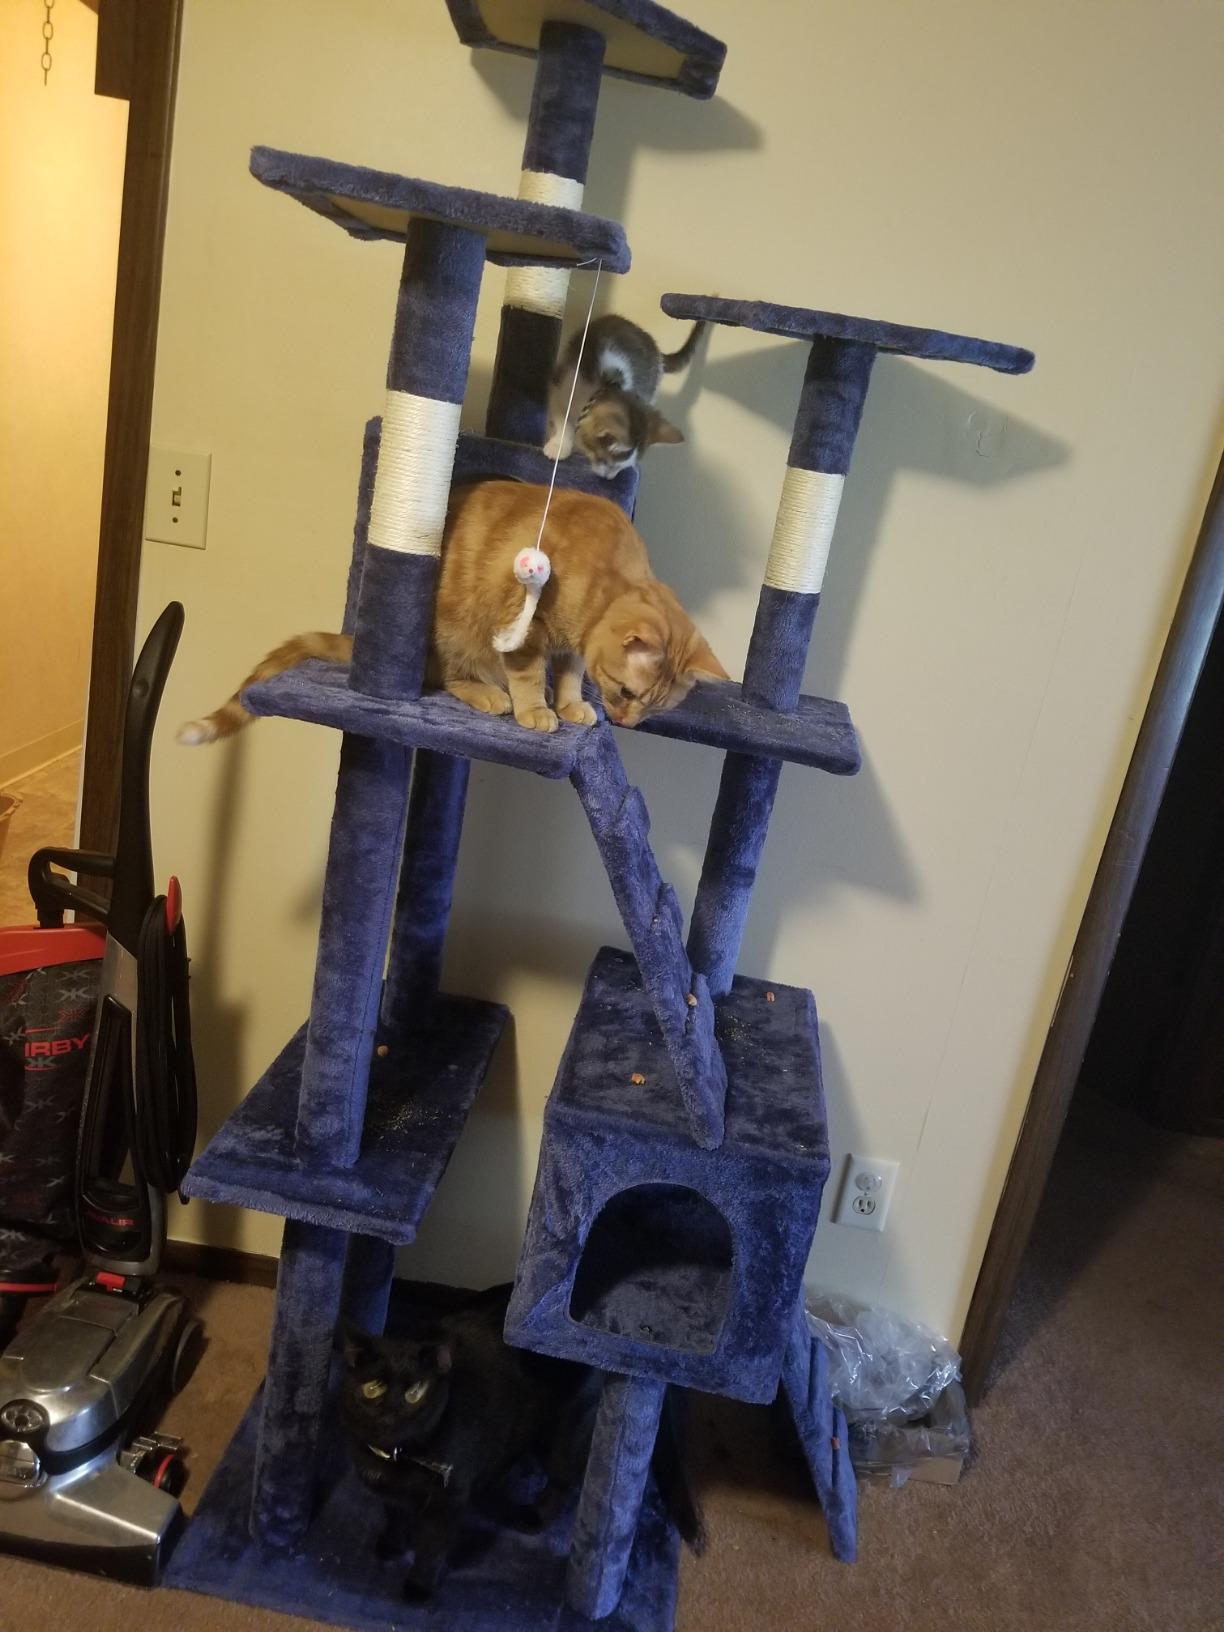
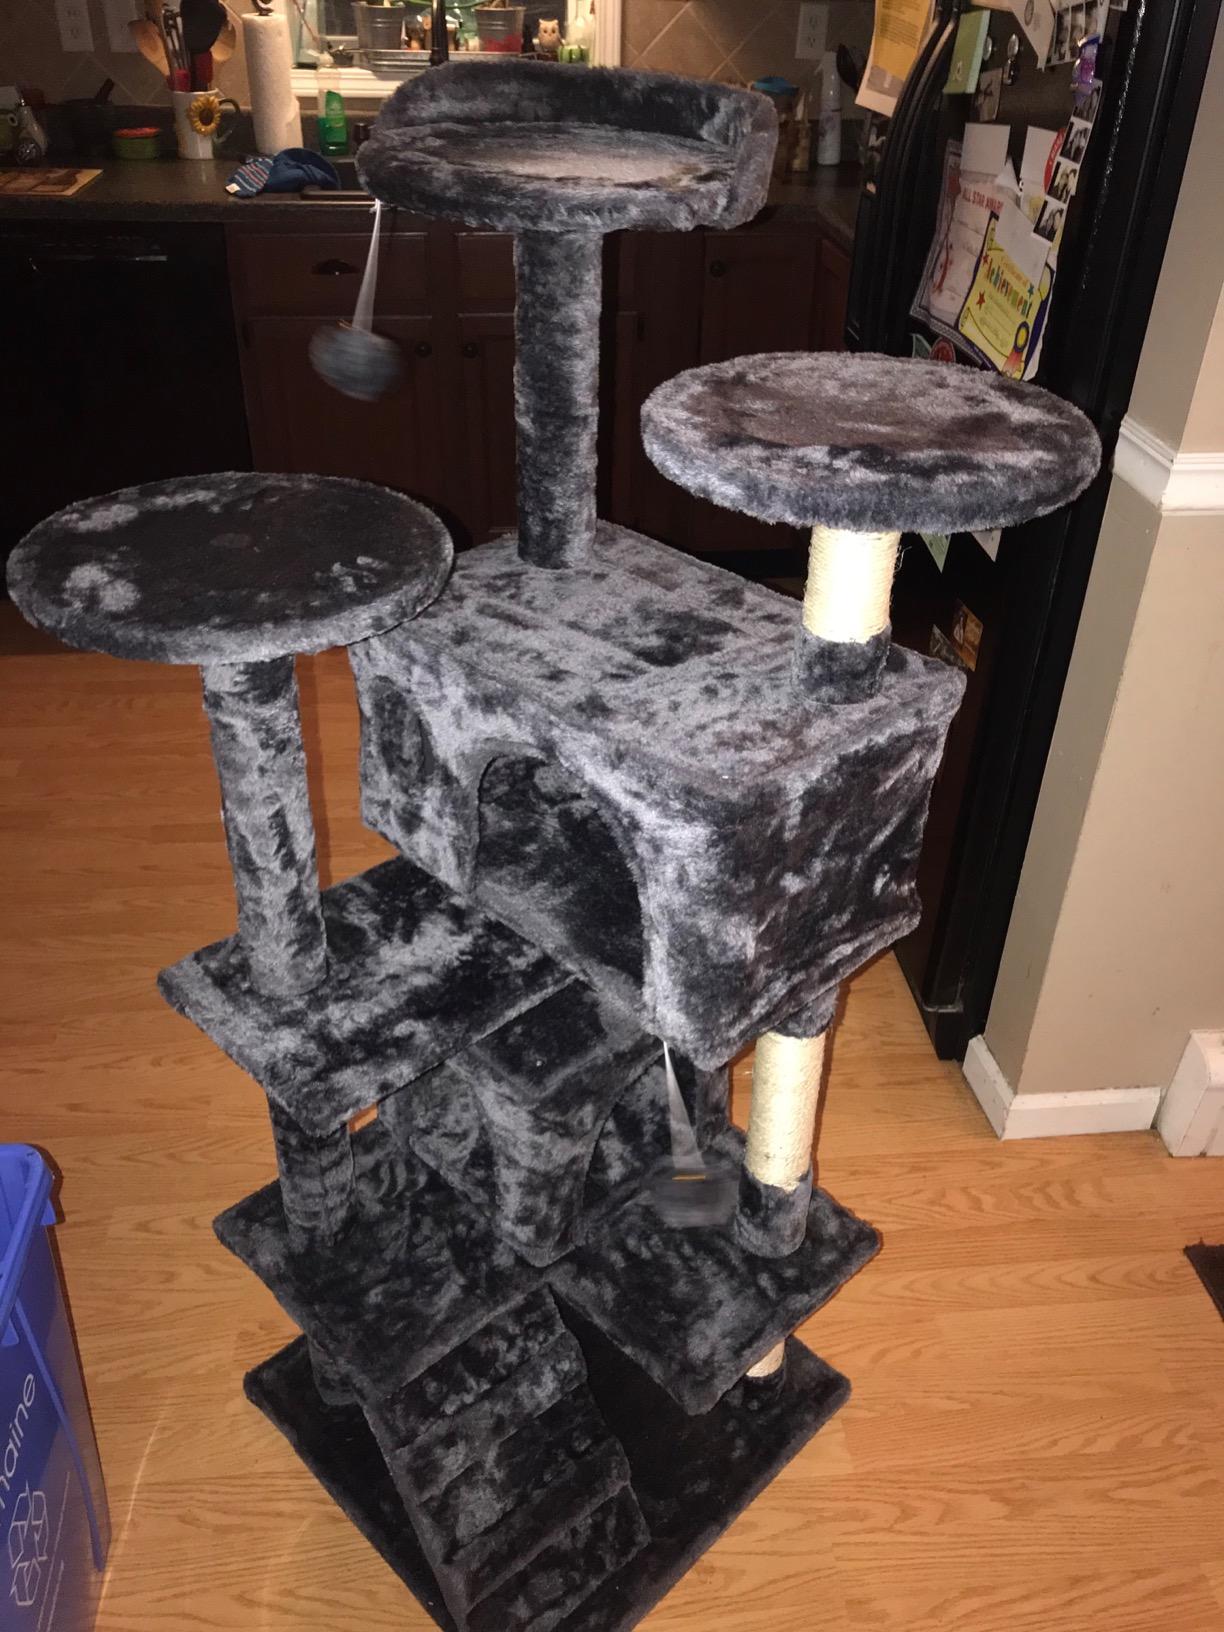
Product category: items_cat tree
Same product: no